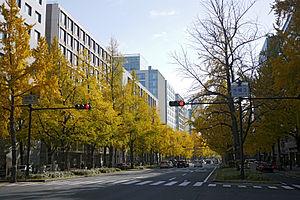
Le boulevard Midōsuji est la rue principale d'Osaka, chef-lieu de la préfecture du même nom, au Japon. Il traverse le centre de la ville du nord au sud, en passant par Umeda, Dōtonbori, Ame-mura, et Namba. En dessous de la rue court la ligne de métro Midōsuji.